Answer in natural language. Is Window to the left of fridge? Choose between the following options: yes or no
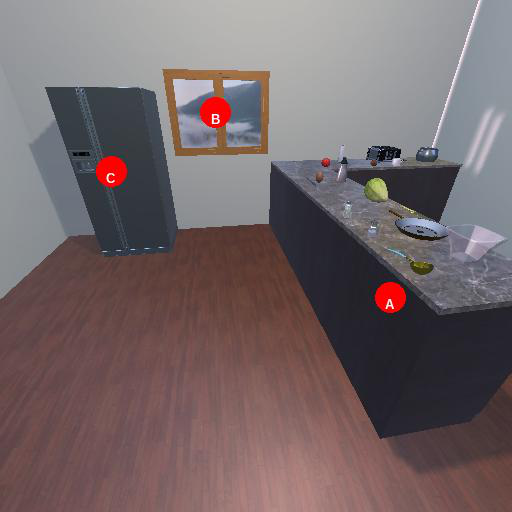
<answer>no</answer>